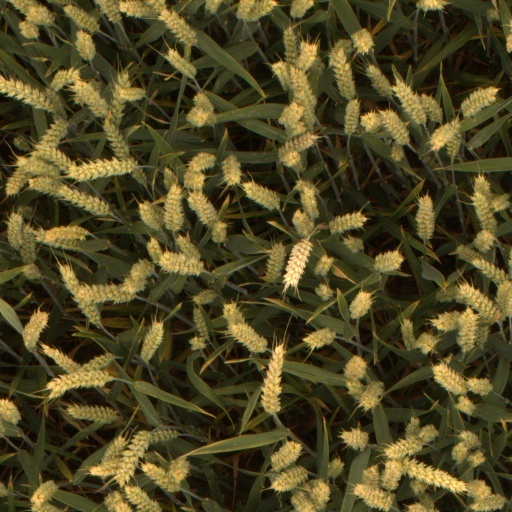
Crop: wheat